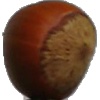
Label: Nut Forest 1